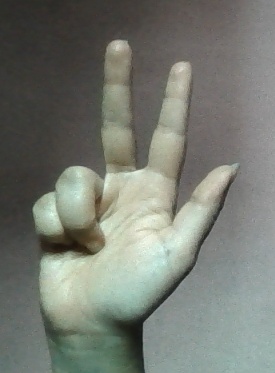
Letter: al